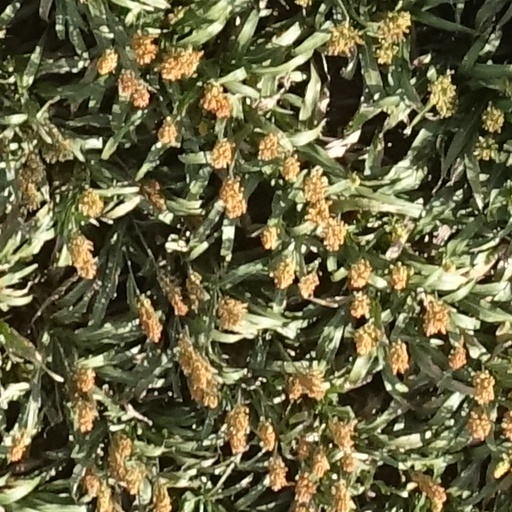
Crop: sorghum